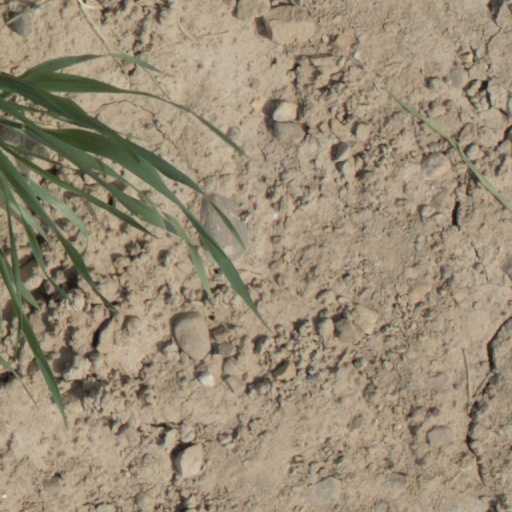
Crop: wheat